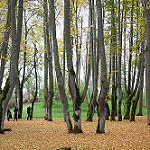
Scene: Outdoor